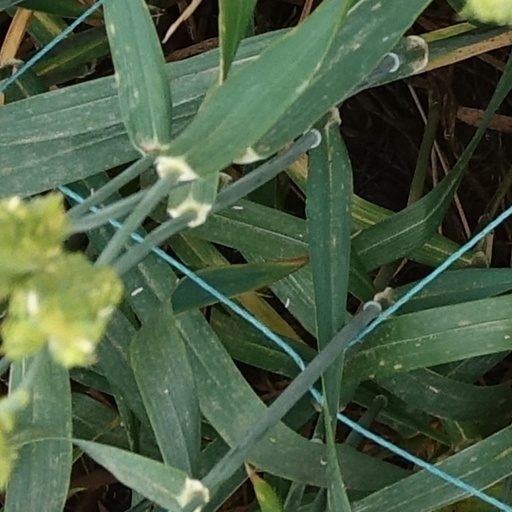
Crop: wheat